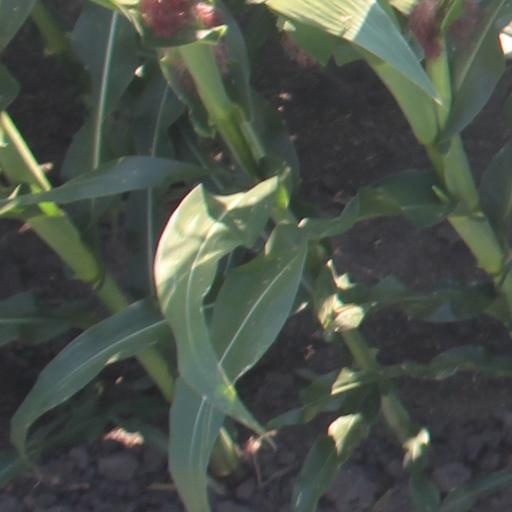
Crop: maize; corn